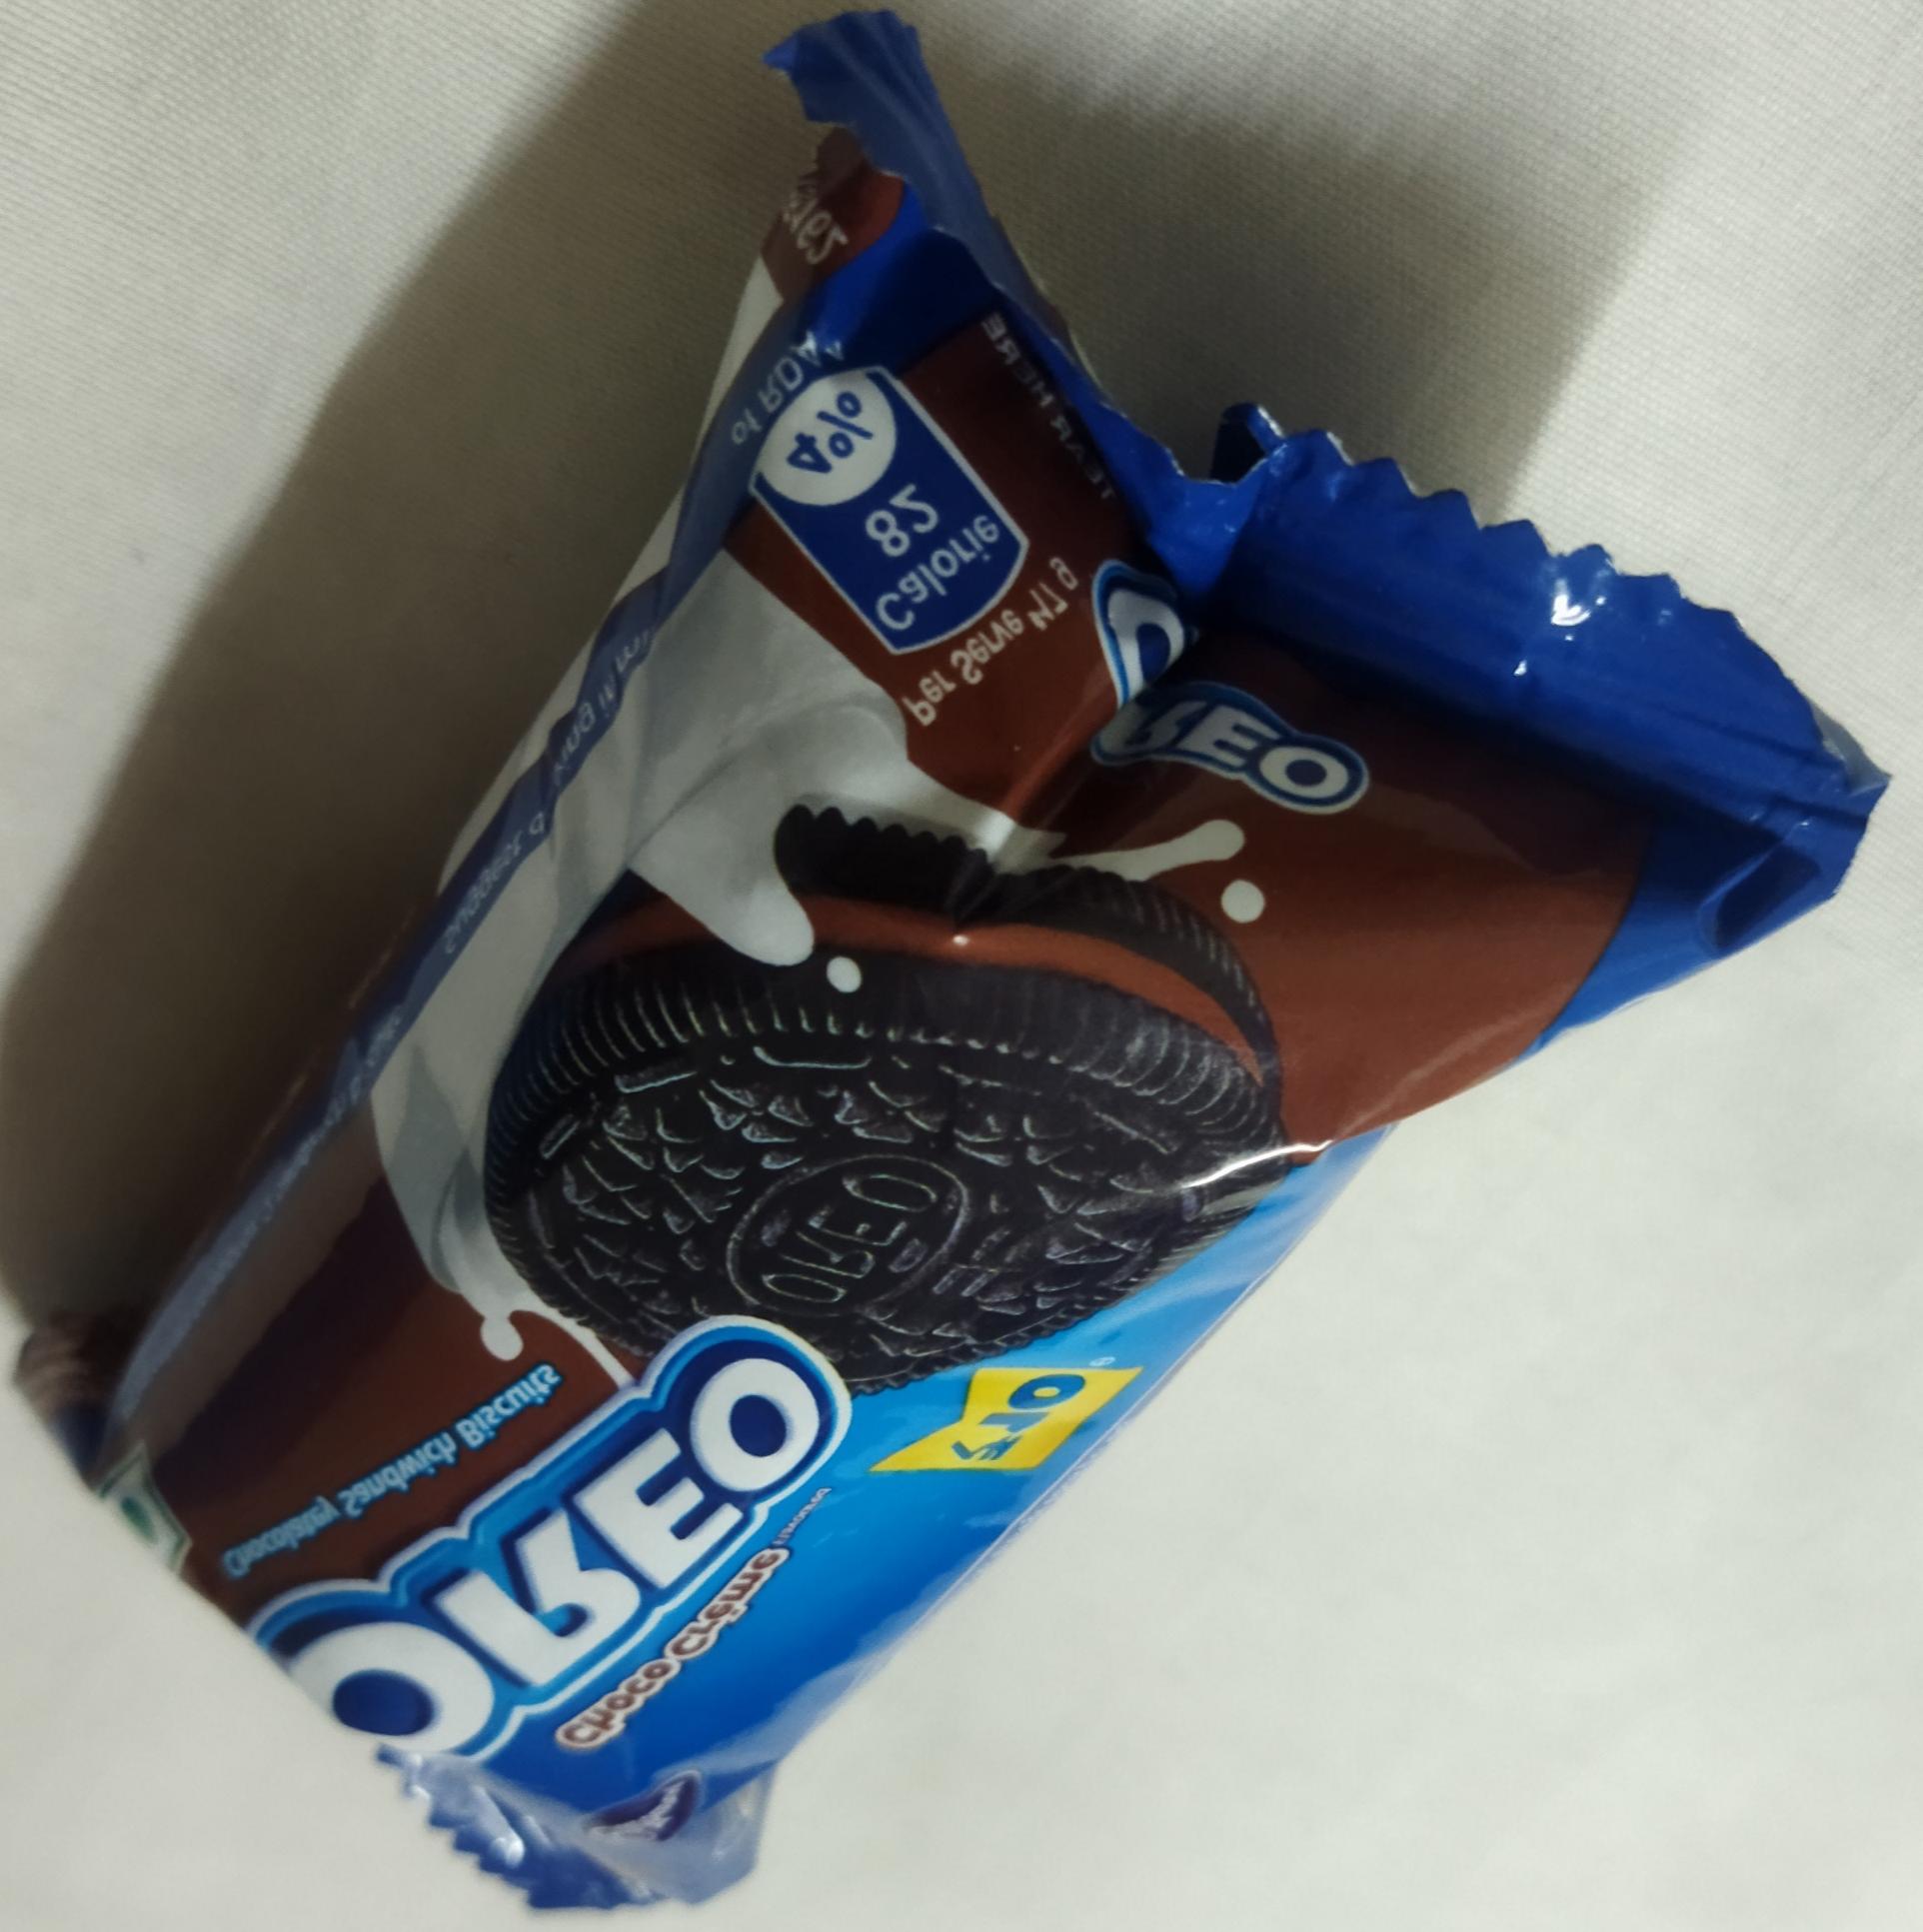
Label: plastics